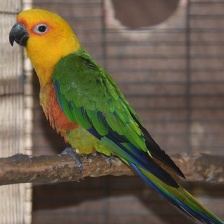
Species: JANDAYA PARAKEET
Scientific name: ARATINGA JANDAYA